Roman Catholic Diocese of Salina

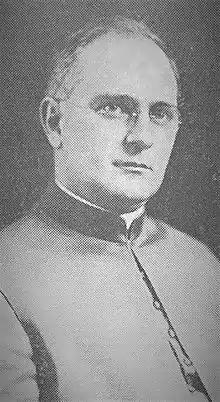
Bishop Thill (1925)

After Cunningham died in 1919, Pope Benedict XV in 1921 named Monsignor Francis Tief of the Archdiocese of Hartford as the third bishop of Concordia. During his tenure, Tief built or renovated eight churches, eight rectories, six schools, two convents, the Home of the Little Flower in Concordia (1924), St. Mary's Hospital in Manhattan (1936), St. Joseph's College and Military Academy in Hays (1931), and Marymount College in Salina (1922). He ordained 28 priests, built a new episcopal residence and chancery in Concordia (1926–1927), and established the "Northwestern Kansas Register" as the diocesan newspaper in 1937. Tief also pioneered the religious vacation school movement in 1927. Tief retired due to poor health in 1938.